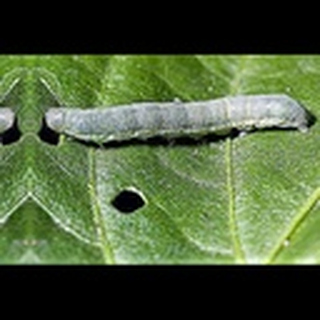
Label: cotton_army_worm